HMS Thetis (1782)

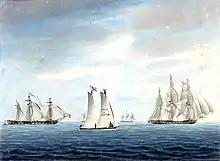
towing "Thetis" towards the Chesapeake, 31 December 1794

On 2 May 1795 Rear Admiral George Murray sent Captain Alexander Cochrane in "Thetis", together with , to intercept three French supply ships reported at Hampton Roads. At daybreak on 17 May the British came upon five ships west by south from Cape Henry. The French made a line of battle to receive the British frigates. An action commenced, with three of the French vessels eventually striking their colours. "Thetis" took possession of the largest, which turned out to be , pierced for 36 guns but only mounting 24. "Hussar" captured a second, "Raison", pierced for 24 guns but only mounting 18. One of the vessels that had struck nonetheless sailed off. Two of the five had broken off the fight and sailed off earlier. (The three that escaped were the "Normand", "Trajan", and "Hernoux".) An hour after she had struck, "Prévoyante"s main and foremasts fell over the side. In the battle, "Thetis" had lost eight men killed and 9 wounded; "Hussar" had only two men wounded.